Georgie Henley

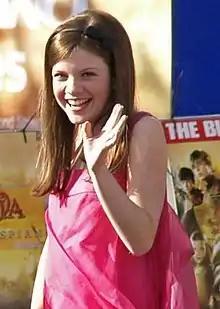
Henley at the premiere of "" in 2008

Georgina Helen Henley (born 9 July 1995) is an English actress. She began acting as a child, and became known for starring as Lucy Pevensie in the fantasy film series "The Chronicles of Narnia" (2005–2010), which grossed over US$1.5 billion worldwide and won her several accolades. This includes nods from several critic groups and an Empire Award nomination.